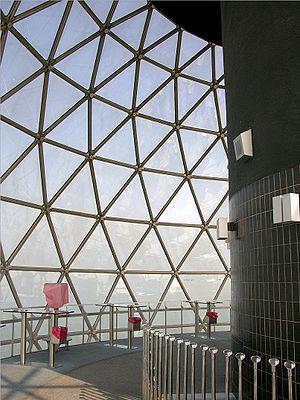
Les Kuwait Towers sont trois tours de béton armé situé à Koweït, capitale du pays homonyme.